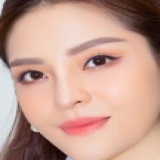
ca sĩ Saka Trương Tuyền